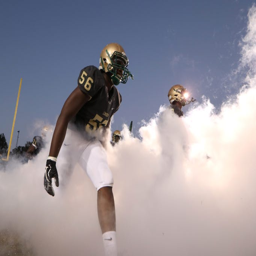
players run out on to the field before their